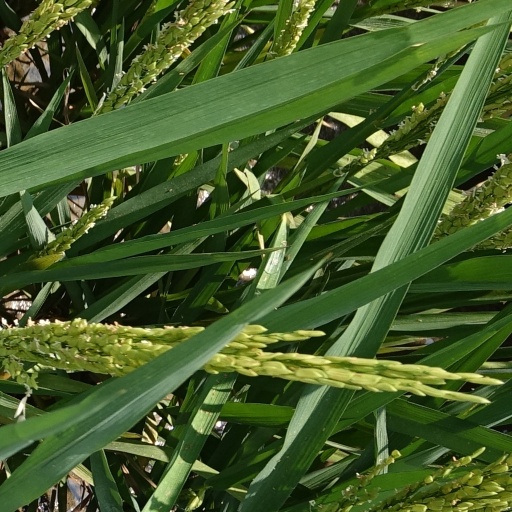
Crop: rice